Parks-Reagan House

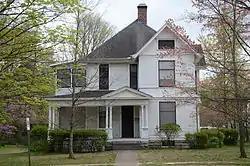

The Parks-Reagan House is a historic house at 420 West Poplar Street in Rogers, Arkansas. Built in 1898, this two-story Colonial Revival house is one of the finest and oldest in Rogers. It is a wood-frame structure, roughly square in shape, with a pyramidal roof and a forward-projecting gable-roof section. A single-story porch wraps around the front and side of the house, with a gable-pedimented section marking the entry stairs. The house was built for George Parks, a local merchant, and has since 1923 been owned by the Reagan family.